Aleksandr Markarov

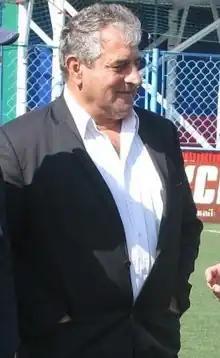

Aleksandr Ashotovich Markarov (born July 27, 1950) is a Russian professional football coach and a former player.